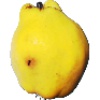
Label: quince